Rhaisa Batista

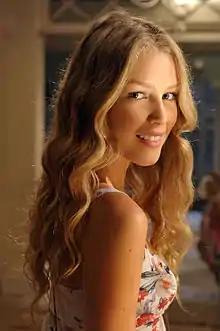
Rhaisa during photoshoot

Rhaisa Gomes Batista (born March 8, 1990) is a Brazilian model and actress.